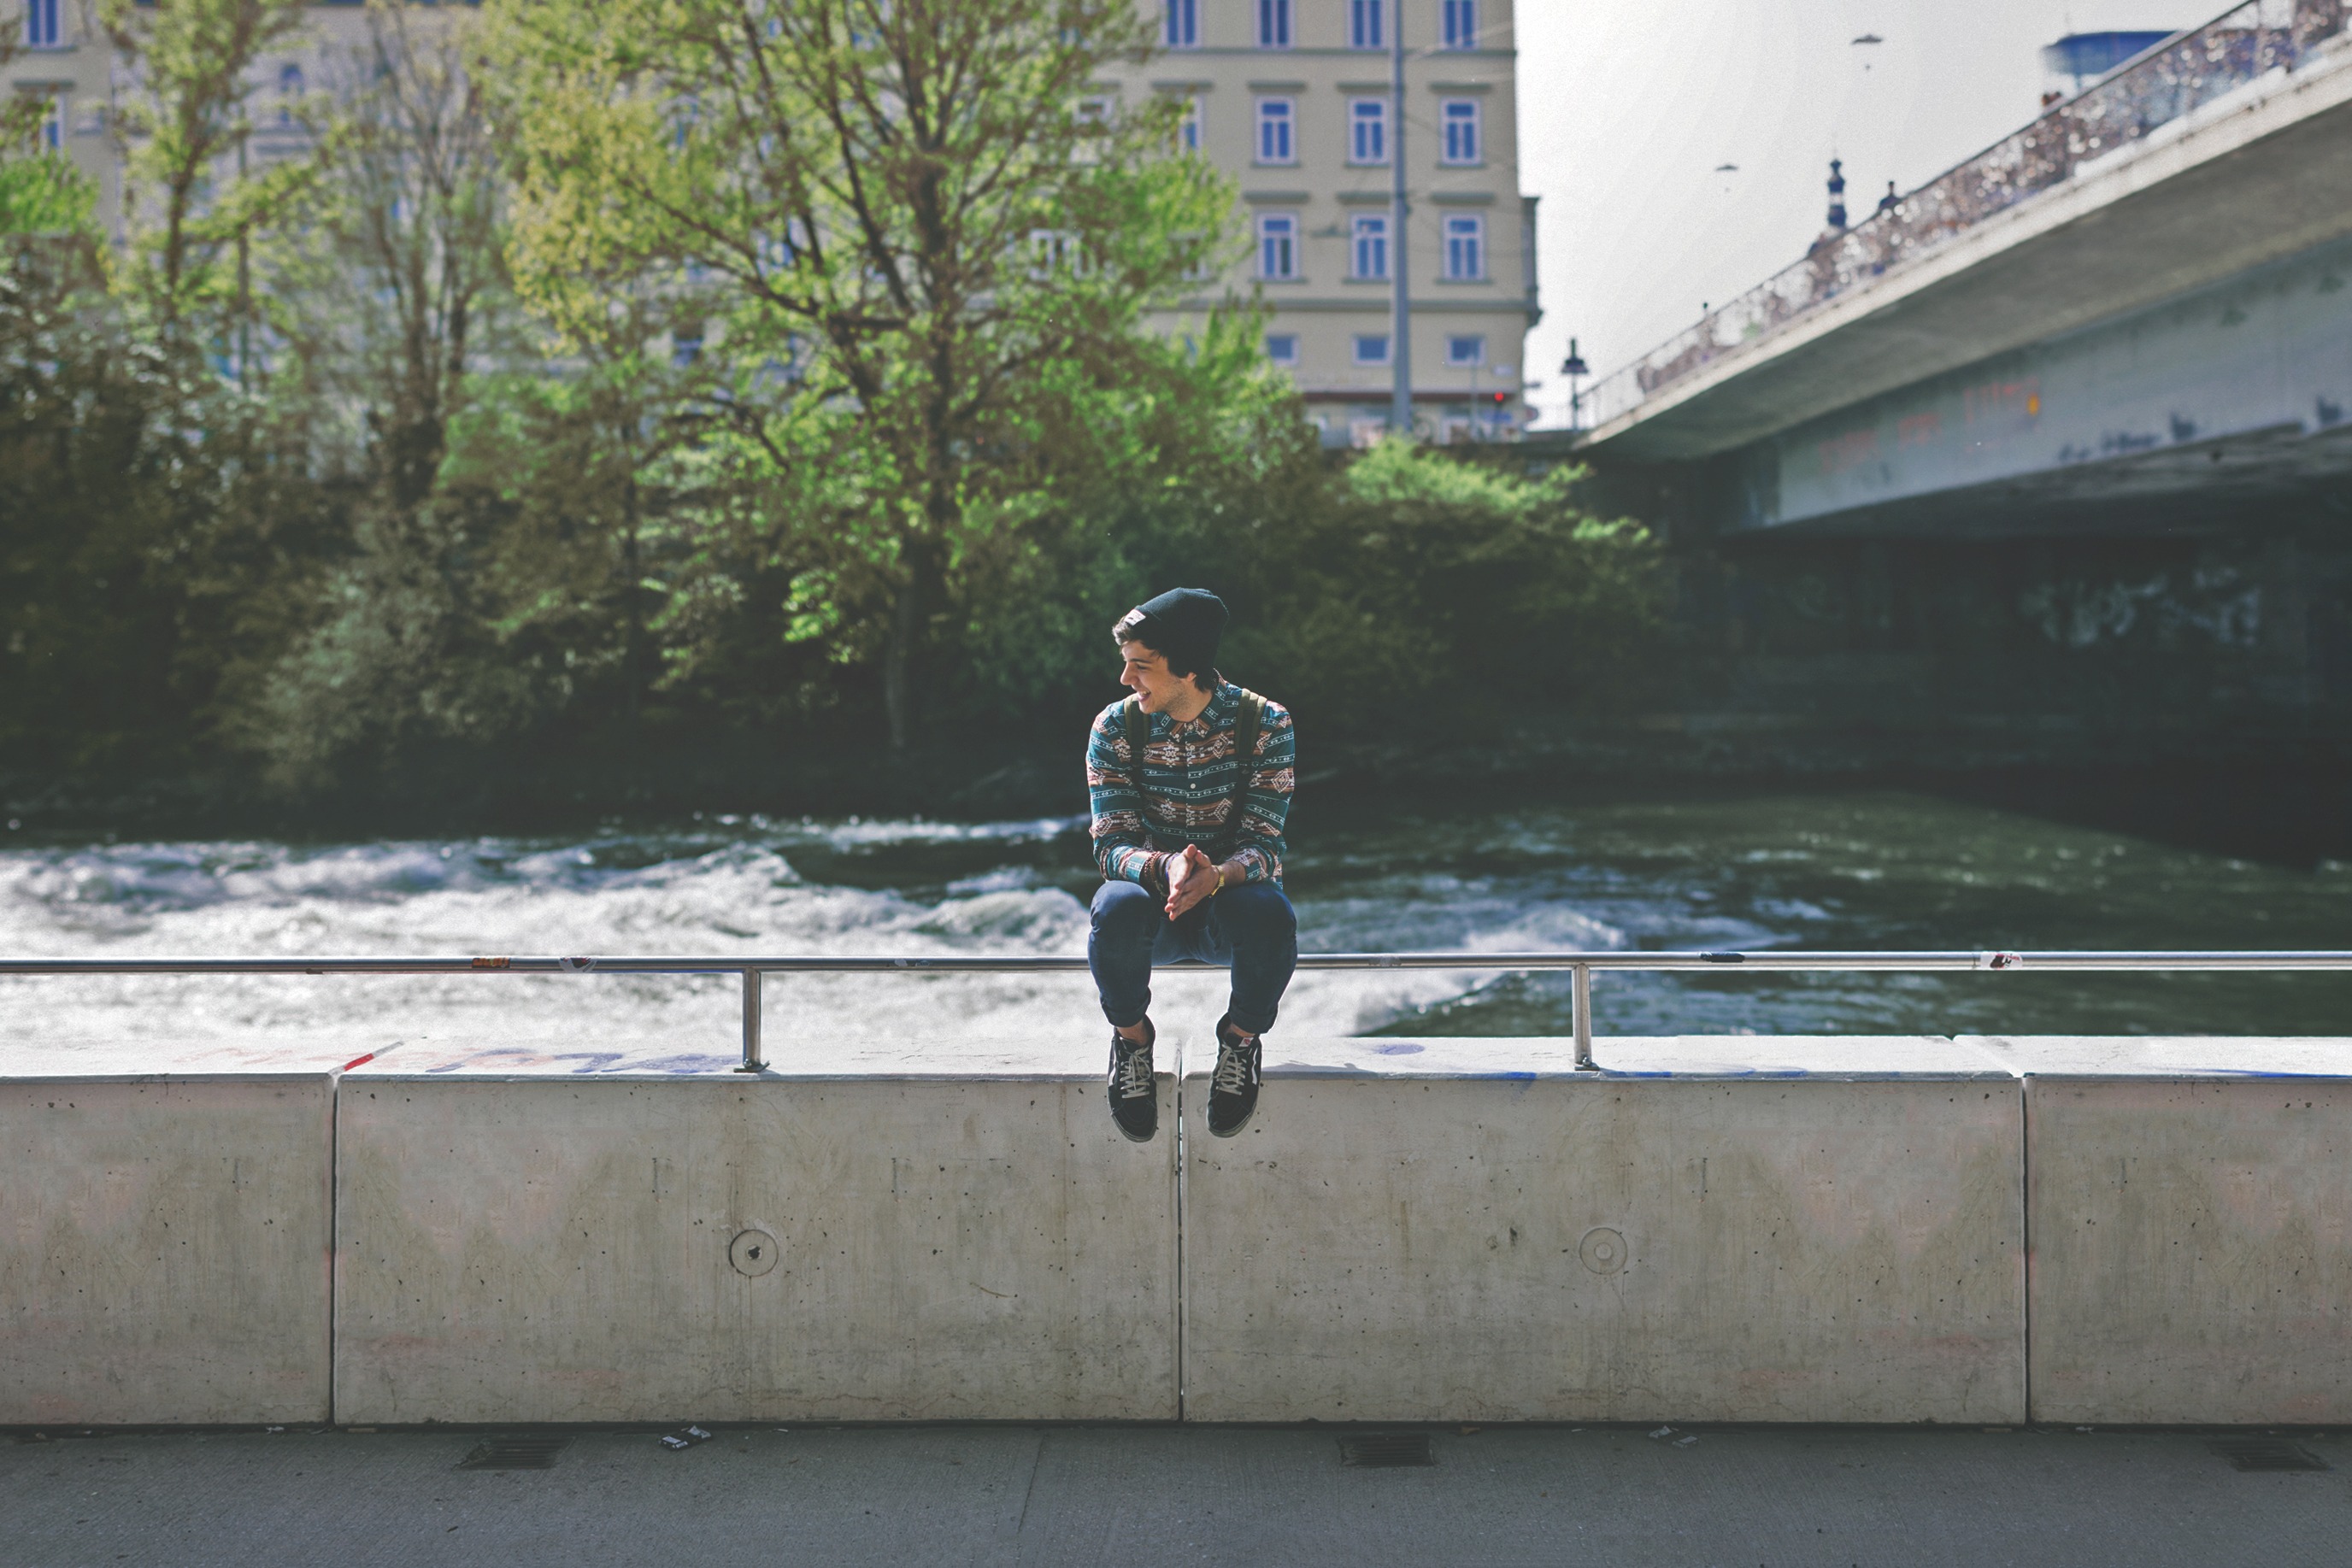
man, tree, water, bridge, boy, kid, backpack, building, city, urban, wall, river, guy, jeans, sitting, hat, ledge, smile, concrete, waterway, teenager, shoes, chilling, knapsack